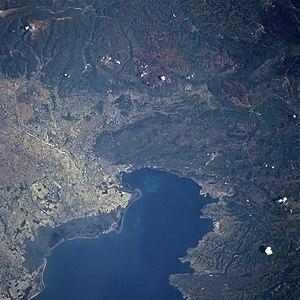
La Barcolana est une régate qui se court chaque année dans le golfe de Trieste, en Italie. Créée en 1969, elle enregistre à chaque édition, le deuxième dimanche d'octobre, plus de 2 000 participants, ce qui en fait l'une des principales courses de voiliers au monde.
Le golfe de Trieste, appelé tršćanski zaljev en croate, golfo di Trieste en italien et tržaški zaliv en slovène, est un petit golfe peu profond à l'extrémité septentrionale de la mer Adriatique, en Méditerranée. Extension vers l'est du golfe de Venise, il comporte de nombreuses baies, en particulier son littoral oriental. En revanche, exception faite des îlots plats qui bloquent l'entrée de la lagune de Grado, on n'y trouve aucune île.